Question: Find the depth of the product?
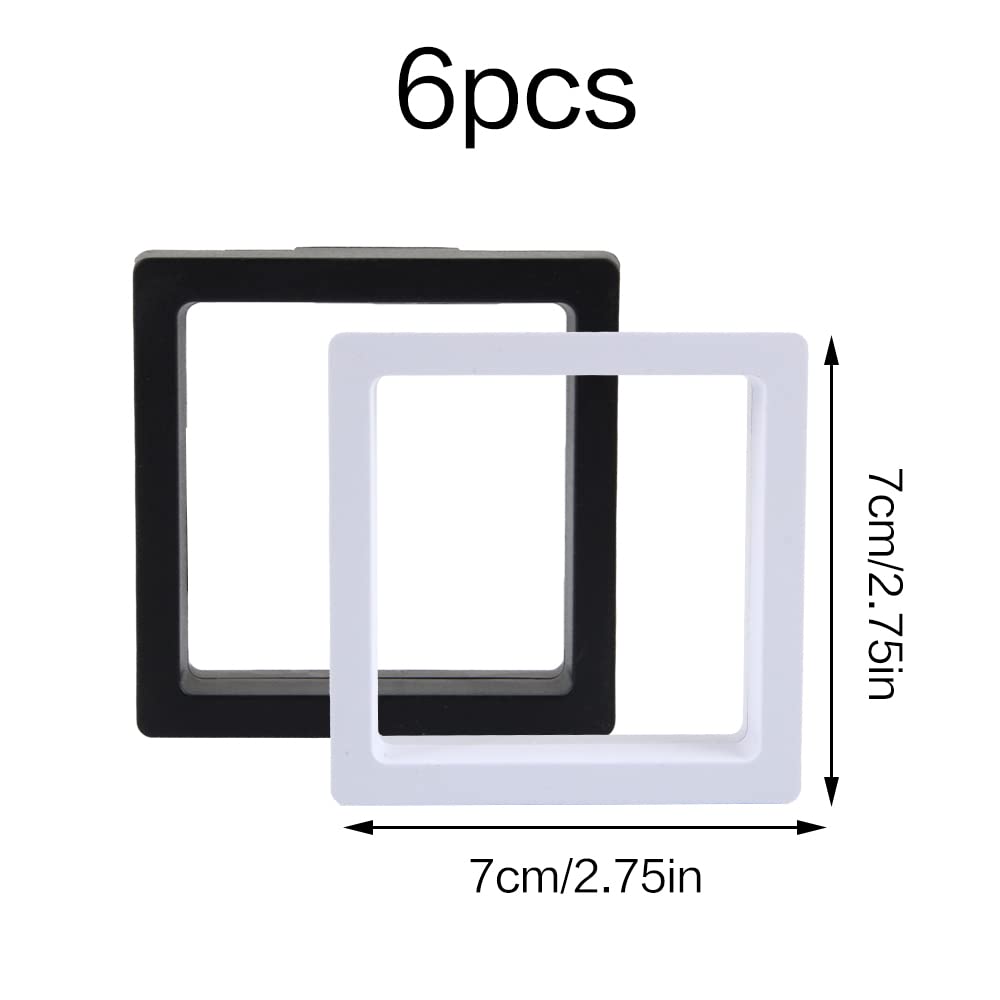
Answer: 7.0 centimetre